Bellshill railway station

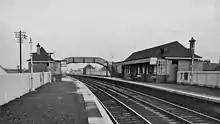
Bellshill station in October 1961

Although it is situated east of the Shotts Line's junction with the WCML south of , electric trains can reach Motherwell using a chord line to the route from and Mossend which passes beneath the Shotts route east of the station (these lines being wired to allow electric access to the yard at Mossend and to allow goods trains to avoid the busy Motherwell area).